Al-Mutawakkil

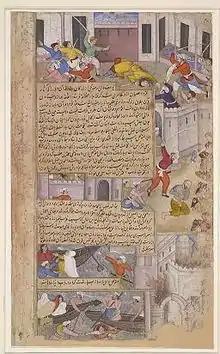
Destruction of the Tomb of Husain at Kerbela

Al-Mutawakkil's first target was the Vizier ibn al-Zayyat, against whom he harboured a deep grudge over the way he had disrespected him in the past. According to al-Tabari, when al-Wathiq had grown angry and suspicious at his brother, al-Mutawakkil had visited the vizier in hopes of persuading him to intercede with the Caliph. Not only had ibn al-Zayyat kept the Abbasid prince waiting until he finished going through his correspondence, but even mocked him, in the presence of others, for coming to him seeking assistance. Not only that, but when the dejected prince left, ibn al-Zayyat wrote to the Caliph to complain about his appearance, noting that he was dressed in an effeminate fashion and that his hair was too long. As a result, al-Wathiq had his brother summoned to court. Al-Mutawakkil came in a brand-new court dress, hoping to mollify the Caliph, but instead, al-Wathiq ordered that his hair be shorn off, and al-Mutawakkil was struck in the face with it. In later times, al-Mutawakkil confessed that he had never been so distressed by anything in his life than by this public humiliation. Thus, on 22 September 847, he sent Itakh to summon ibn al-Zayyat as if for an audience. Instead, the vizier was brought to Itakh's residence, where he was placed under house arrest. His possessions were confiscated, and he was tortured to death.